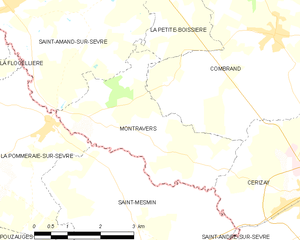
Carte des communes françaises Montravers